Juiced (book)

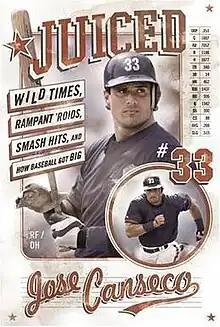

Juiced: Wild Times, Rampant 'Roids, Smash Hits & How Baseball Got Big is a 2005 book by Jose Canseco and his personal account of steroid usage in Major League Baseball. The book is autobiographical, and it focuses on Canseco's days as a major leaguer, his marriages, his daughter, and off-field incidents including his barroom brawl in 2001. The book deals primarily with anabolic steroids, drawing upon the personal experiences of Canseco. He takes personal credit for introducing steroids to baseball and names former teammates Mark McGwire, Juan González, Rafael Palmeiro, Iván Rodríguez, and Jason Giambi as fellow steroid users. He also believes he was blackballed by baseball when Bud Selig decided that the league needed to be cleaned up.